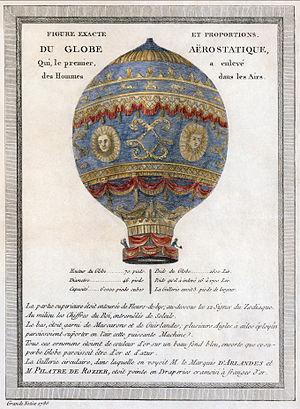
Les frères Montgolfier, Joseph-Michel et Jacques-Étienne, sont des industriels français, inventeurs de la montgolfière, ballon à air chaud grâce auquel a été réalisé en 1783 le premier vol d'un être humain.
La famille de Montgolfier olim Montgolfier est une famille subsistante de la noblesse française, originaire d'Auvergne puis fixée dans le Vivarais. Pierre Montgolfier, papetier et père des frères Montgolfier, inventeurs de la montgolfière, a été anobli en 1783.